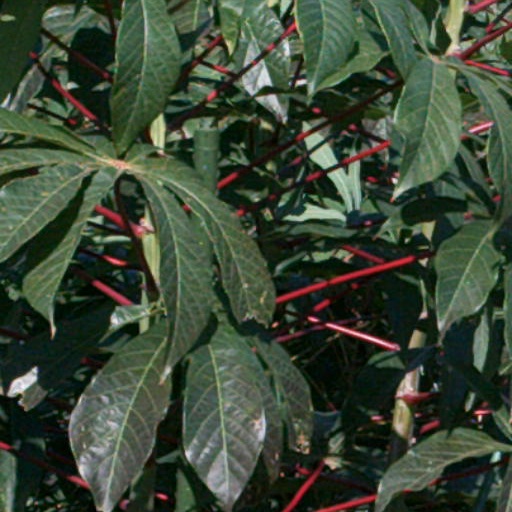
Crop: cassava